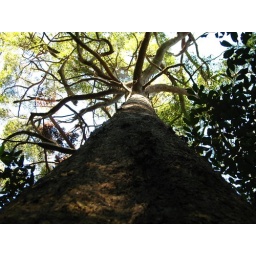
You tower above me with your sweeping arms, enveloping the sky and protecting me from the sun, grow tall, strong and true.